Sky position (RA, Dec in degrees): 316.866, -0.9158
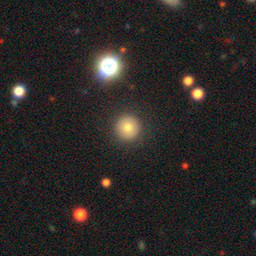
Galaxy morphology: Round Smooth Galaxies